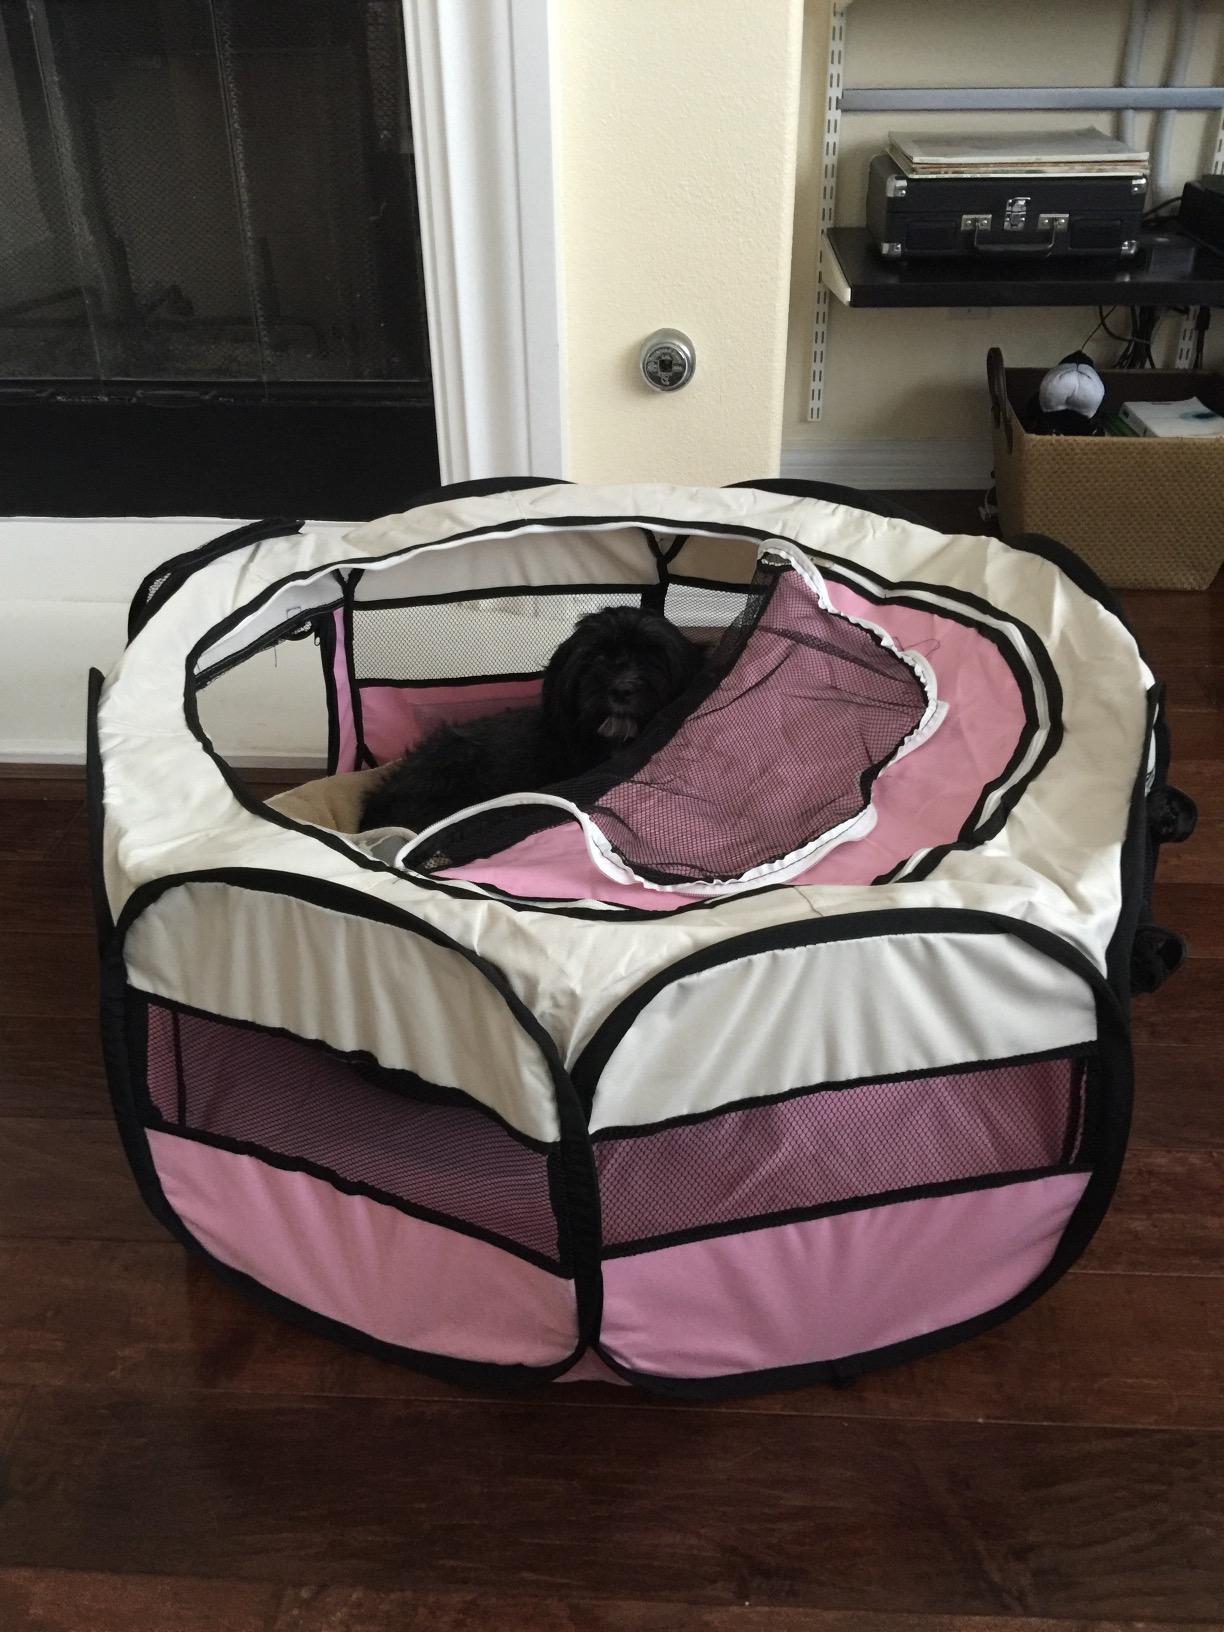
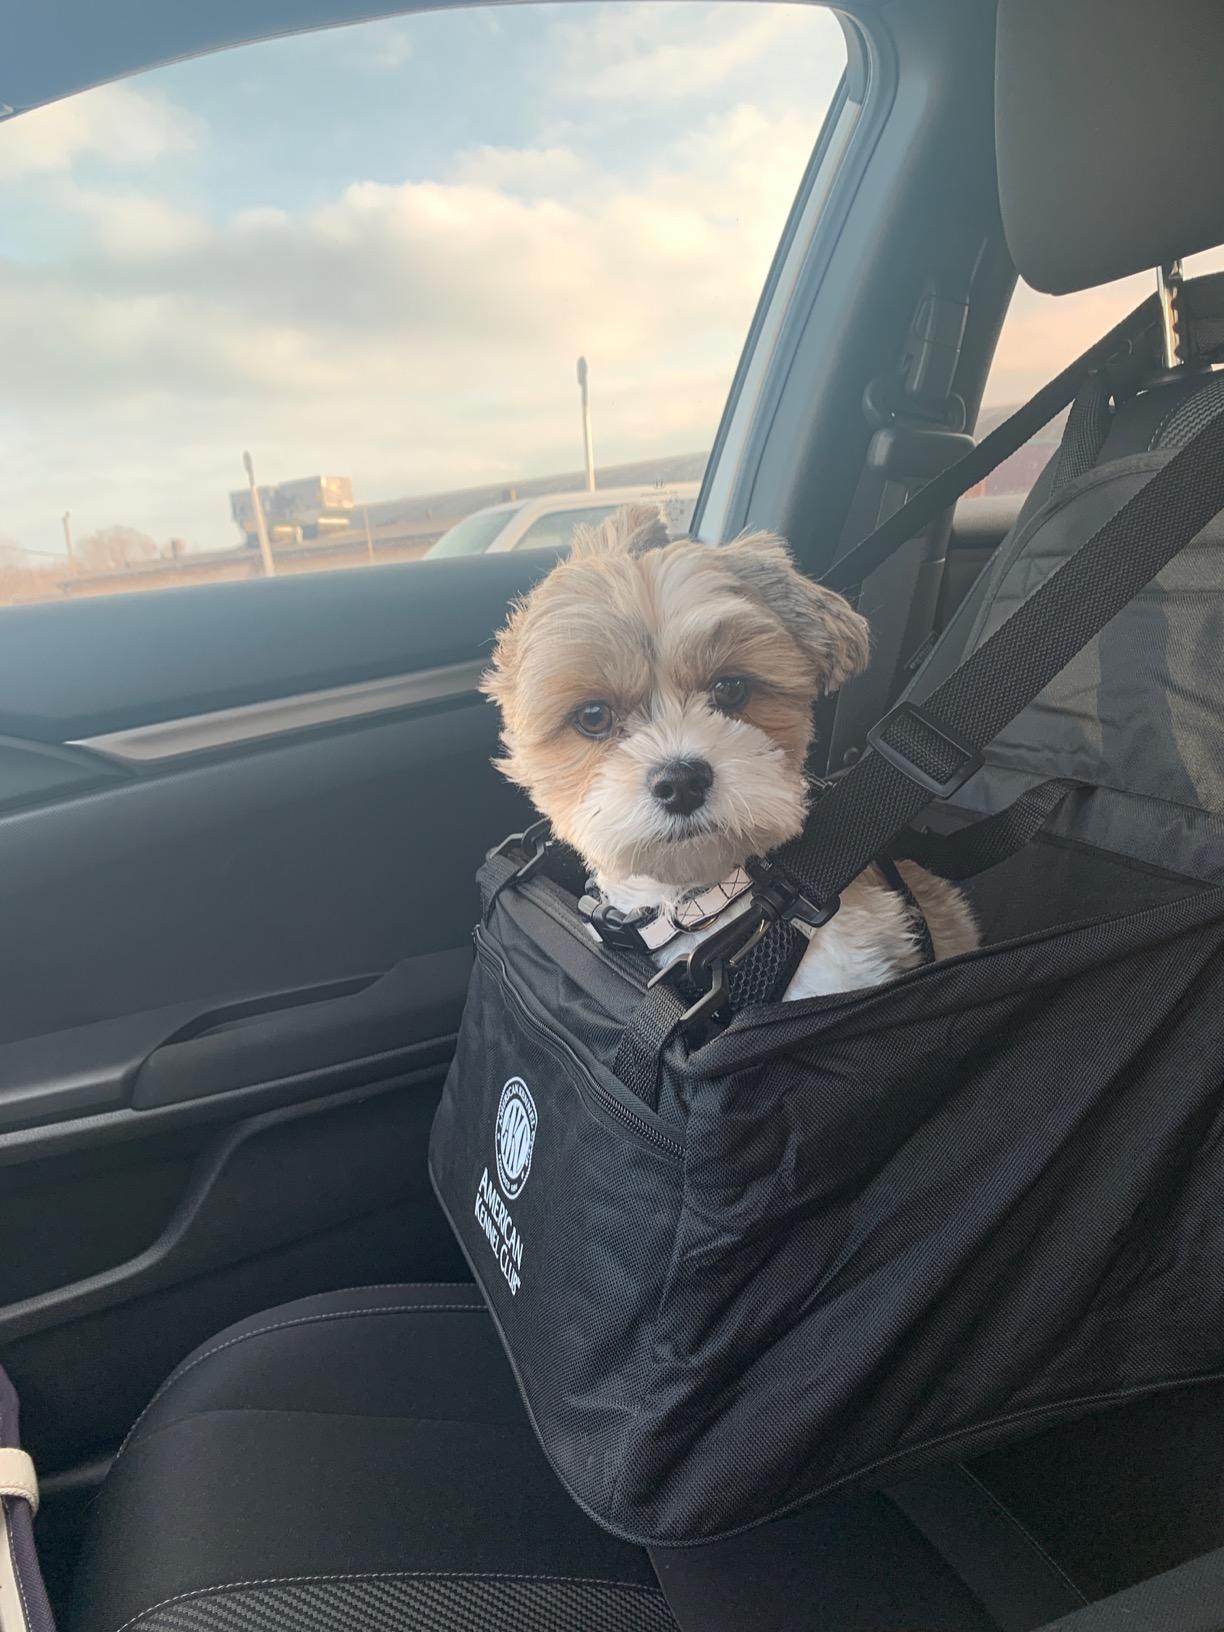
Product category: items_kennel
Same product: no